Charles W. Chesnutt

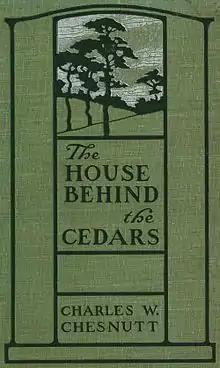
First edition cover of "The House Behind the Cedars" (1900)

"The House Behind the Cedars" (1900) was Chesnutt's first novel, his attempt to improve on what he believed were inadequate depictions of the complexity of race and the South's social relations. He wanted to express a more realistic portrait of his region and community drawn from personal experience. He was also concerned with the silence around issues of miscegenation and passing, and hoped to provoke political discussion by his novel. The issues are expressed chiefly through the trials of Rena Walden, a young, fair, mixed-race woman who joins her brother in another town, where he is already passing for white and established as a lawyer. She and a white upper-class friend of his fall in love and become engaged. When her fiancée learns of her black ancestry, he breaks their engagement, but tries to get her to agree to be his mistress. She leaves to teach in a black school, but is assaulted there by a lower-class mulatto. She tries to return to her mother but dies on the way, although helped by a longtime black friend.